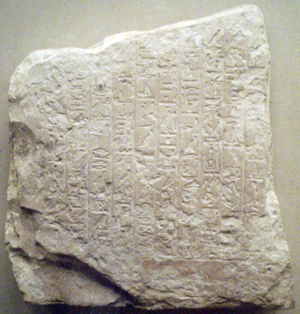
Les fonctions pharaoniques sont les diverses activités religieuses et gouvernementales exercées par le roi d'Égypte durant l'Antiquité. Personnage central de l'État, le pharaon est l'intercesseur obligé entre les dieux et les humains. Aux premiers, il assure le bon accomplissement des rituels dans les temples ; aux seconds, il garantit la prospérité agricole, la défense du territoire et une justice impartiale.
La pierre de Rosette est un fragment de stèle gravée de l'Égypte antique portant trois versions d'un même texte qui a permis le déchiffrement des hiéroglyphes au XIXᵉ siècle. L'inscription qu'elle comporte est un décret promulgué à Memphis par le pharaon Ptolémée V en 196 av. J.-C. Le décret est écrit en deux langues et trois écritures : égyptien en hiéroglyphes, égyptien démotique et alphabet grec. La pierre a une dimension de 112,3 × 75,7 cm et 28,4 cm d'épaisseur. La stèle est en granodiorite, un matériau fréquemment assimilé à tort à du basalte ou du granite.
L'État pharaonique est l'ensemble des institutions en place en Égypte antique sous le pouvoir royal des pharaons, entre la fin de la Période prédynastique et la conquête du pays par Alexandre le Grand en -332. Durant ces trois millénaires, le pays a connu une organisation et des administrations cohérentes. Tirant sa légitimité des dieux, le pharaon est l'État à lui seul et en assure les fonctions essentielles. Il est l'administrateur principal du pays, le chef des armées, le seul législateur, le premier magistrat et le prêtre suprême. Il lui revient de choisir seul la politique à mener. Cependant, il délègue l'exécution de ses décisions à une cohorte de scribes, de conseillers et de fonctionnaires. Pour cela, il s'appuie sur une administration chapeautée par un ou plusieurs vizirs et divisée en diverses sections dont le Trésor, le Grenier, les Archives et les Travaux royaux. Au niveau local, le pays est découpé en provinces appelées nomes. Chacune d'elles est dirigée par un fonctionnaire désigné par le roi, le nomarque. À l'intérieur de ces nomes, des districts, des villes et villages sont eux aussi administrés par des représentants royaux.
Le terme pharaon sert à désigner les rois et reines de l'Égypte antique. Les noms de 345 pharaons nous sont parvenus grâce à de multiples attestations dont des listes royales compilées par les scribes égyptiens. Ces souverains se sont succédé sur une période de plus de trois millénaires entre -3150 et -30. Depuis les Ægyptiaca de Manéthon, historien et grand-prêtre d'Héliopolis au -IIIᵉ siècle, cette longue période est divisée en trente dynasties depuis l'unification du royaume par le mythique Narmer-Ménès et jusqu'à la disparition de Nectanébo II en -343, le dernier pharaon d'une Égypte indépendante. Après lui se succèdent deux dynasties étrangères, la XXXIᵉ dynastie des empereurs perses achéménides et la dynastie des Ptolémées d'origine macédonienne. L'archéologie a aussi permis de distinguer une dynastie archaïque, antérieure à la première, la dynastie égyptienne zéro.